Parliamentary dissolution (France)

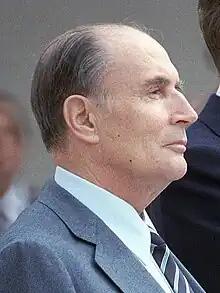
François Mitterrand, first Socialist President of the Fifth Republic.

The right of dissolution is provided for in Article 12 of the Constitution:The President of the Republic may, after consultation with the Prime Minister and the Speakers of the Assemblies, dissolve the National Assembly.